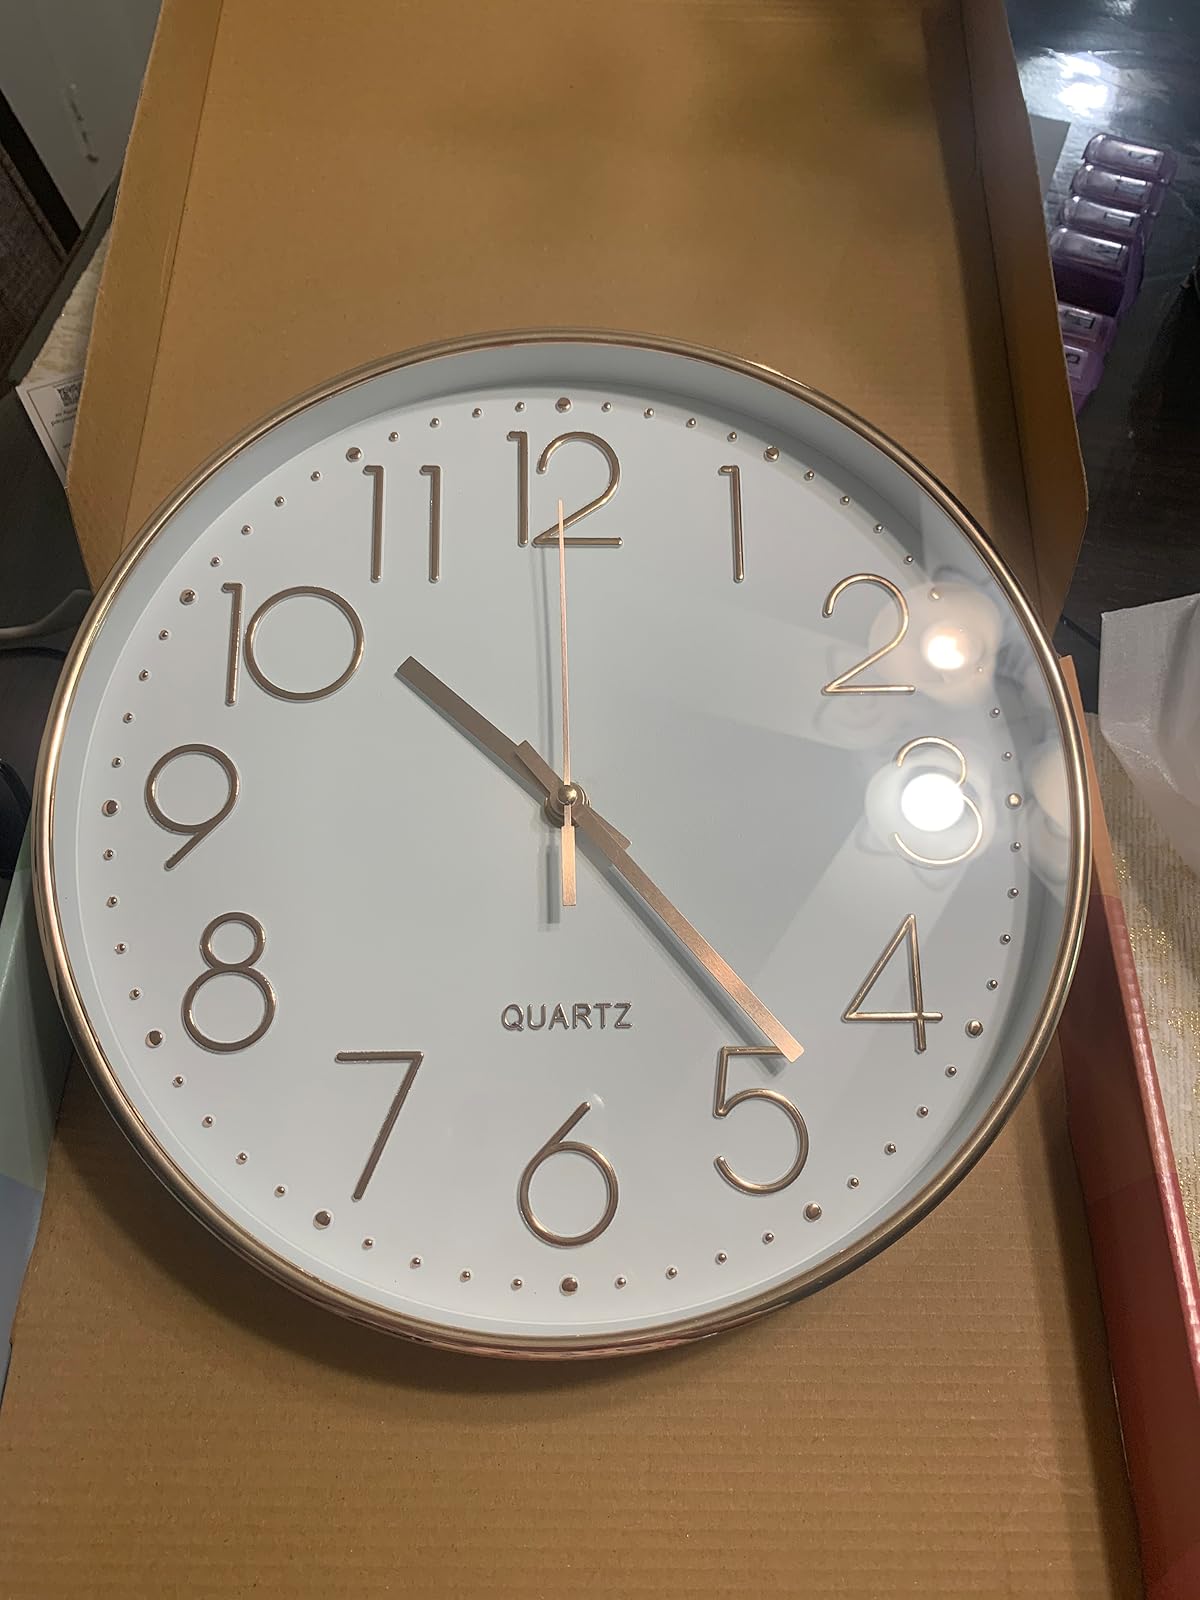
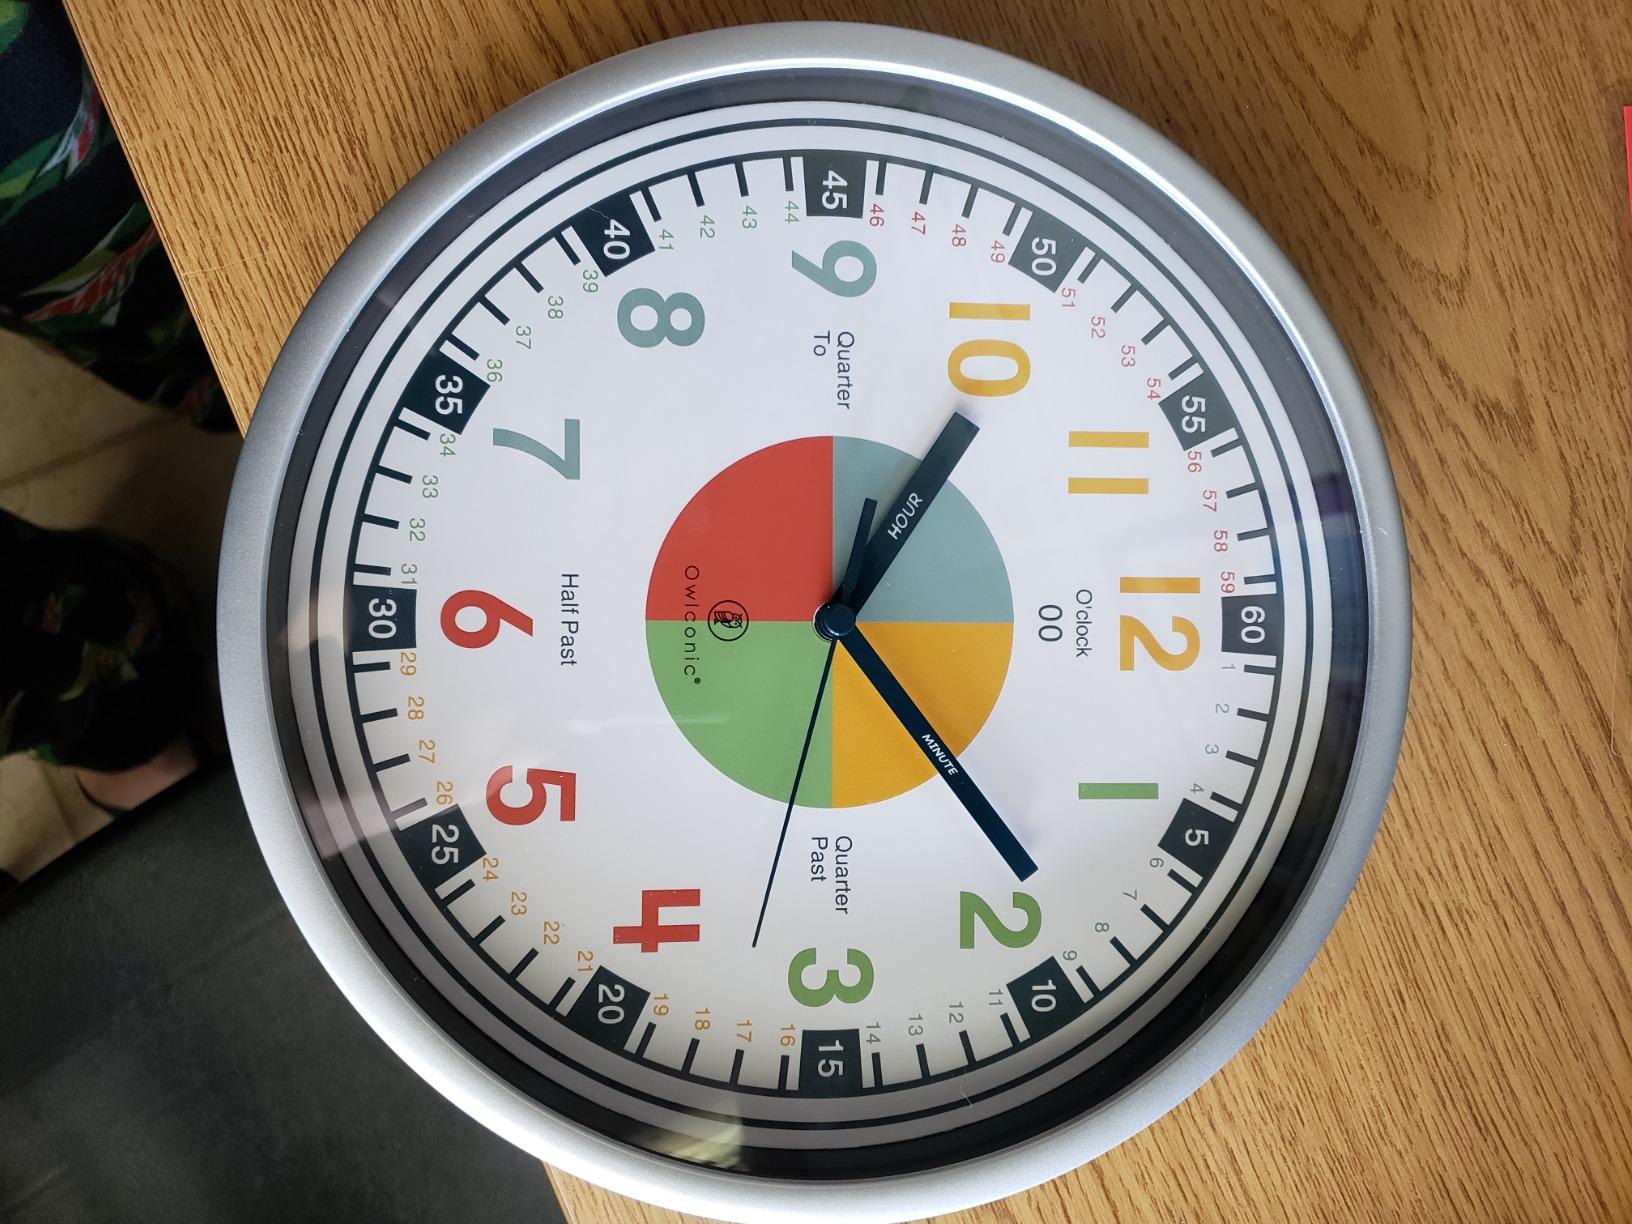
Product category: clock
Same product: no